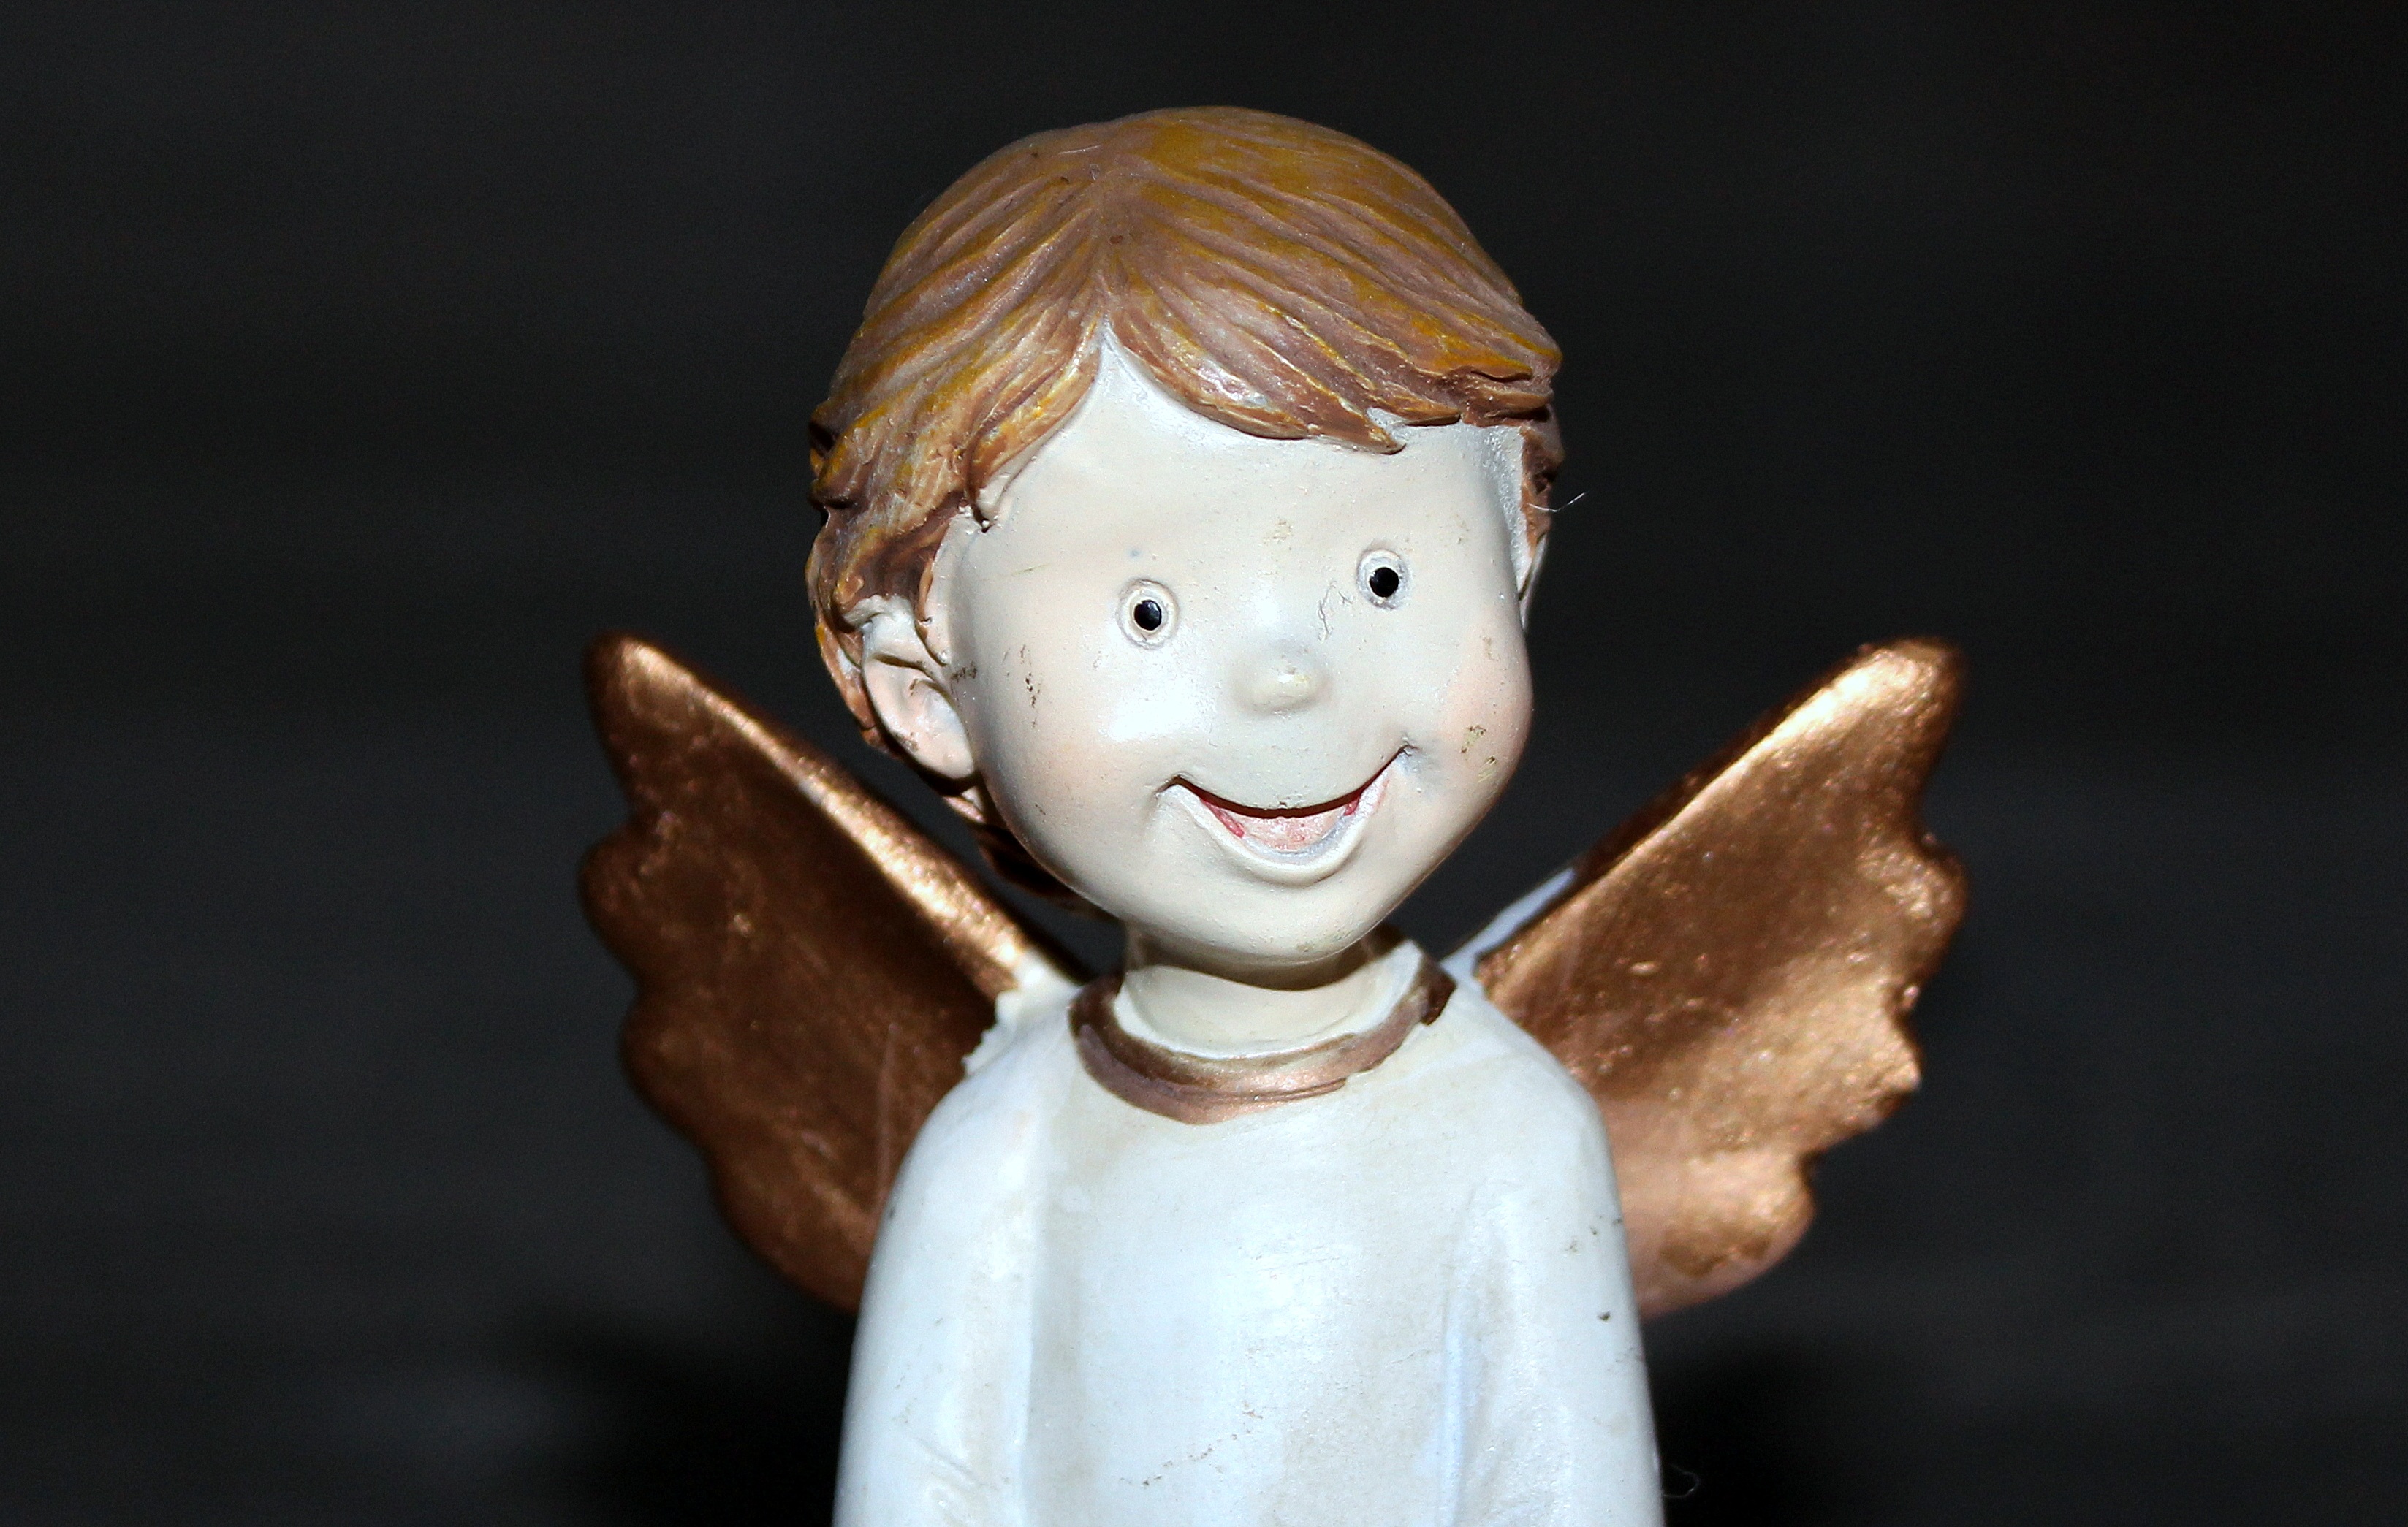
sweet, monument, statue, toy, laugh, deco, close up, cheerful, sculpture, doll, angel, art, eye, head, figurine, skin, angel figure, angel wings, angel face